Musical Stones of Skiddaw

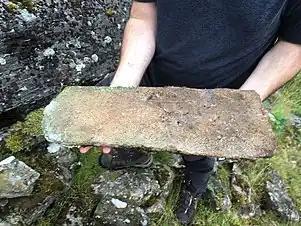
A piece of hornfels, Sinen Gill

Further research has been carried out over the years in an effort to pinpoint the exact source of the stones. In 1967, E.H. Shackleton, in his book "Lakeland Geology – Where to go, What to see" located the source as the streamside of Roughton Gill, a short way south of Sinen Gill, and this view has been supported by several other sources.[4] However, Smith and Yardley state that: "“Close examination of the streamside of Roughton Gill certainly reveals much evidence of quarrying of the bedrock. However the material does not have a good ring and the slabs come away in much thicker and more irregular pieces than the 2.5 3 cm thick pieces in the musical stones. It would seem more likely that this site was used as a source of building slabs for the nearby mine buildings.”"[5]